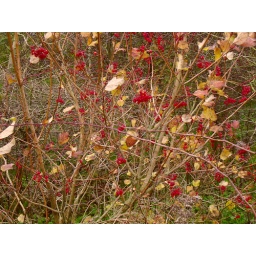
On a guelder rose in How Tun Woods this morning,trying to hold on to them in the face of a westerly gale.